Dequalinium

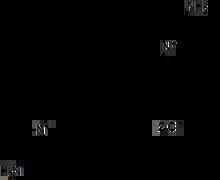

Dequalinium is a quaternary ammonium cation and bolaamphiphile commonly available as the dichloride salt. It is useful as an antiseptic and disinfectant. The bromide, iodide, acetate, and undecenoate salts are known as well. Dequalinium chloride is the active ingredient of several medications.